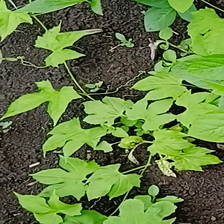
Weed species: Obscure_morning _glory(Ipomoea obscura)